Women in the California gold rush

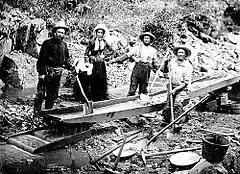
A woman with three men panning for gold during the California gold rush

In 1850, San Francisco had 537 registered saloons. There was little opportunity to do anything except visit the saloons—very little else existed. California sex workers suffered from a litany of problems common to sex workers then and now. Unwanted pregnancy was a distinct possibility since there were no commonly available contraceptive drugs or devices. The choices with an unwanted pregnancy were back-room abortion or giving birth and raising an illegitimate child of often-uncertain parentage. Disease was a constant problem, since syphilis was common among a lot of men and women. If discovered in time, there were treatments for syphilis but it was costly and painful. Other diseases, like cholera, measles, tuberculosis, diphtheria, were constant threats as knowledge of how they were spread or how to treat them was unknown. Germs would remain unknown for another 30 years and evasive to effective treatment for over a century in many cases. City Sanitation practices were expensive and not understood as clean water and sewage collection and treatment were just starting to develop. Epidemics like cholera and yellow fever killed thousands. Medical treatments were of very uneven quality as almost anyone could call themselves a doctor and treat patients—professional medical training and certification was just starting to be developed. Medical knowledge was so poor that training often did little or no good.